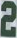
Number: 2